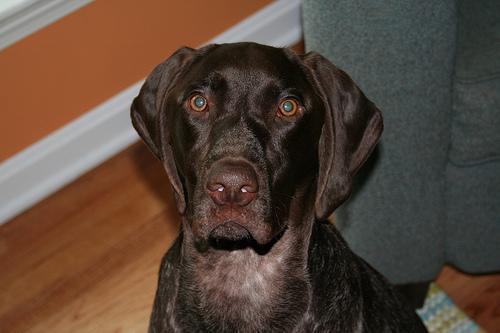
German_short-haired_pointer